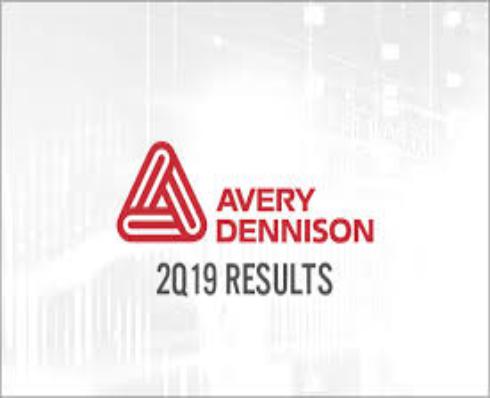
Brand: avery dennison-1
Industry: Others